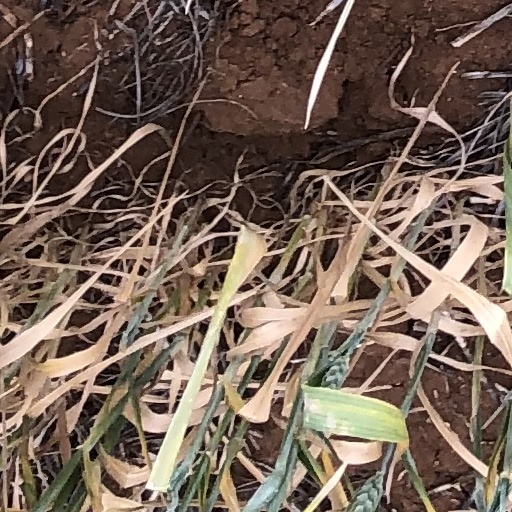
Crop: wheat